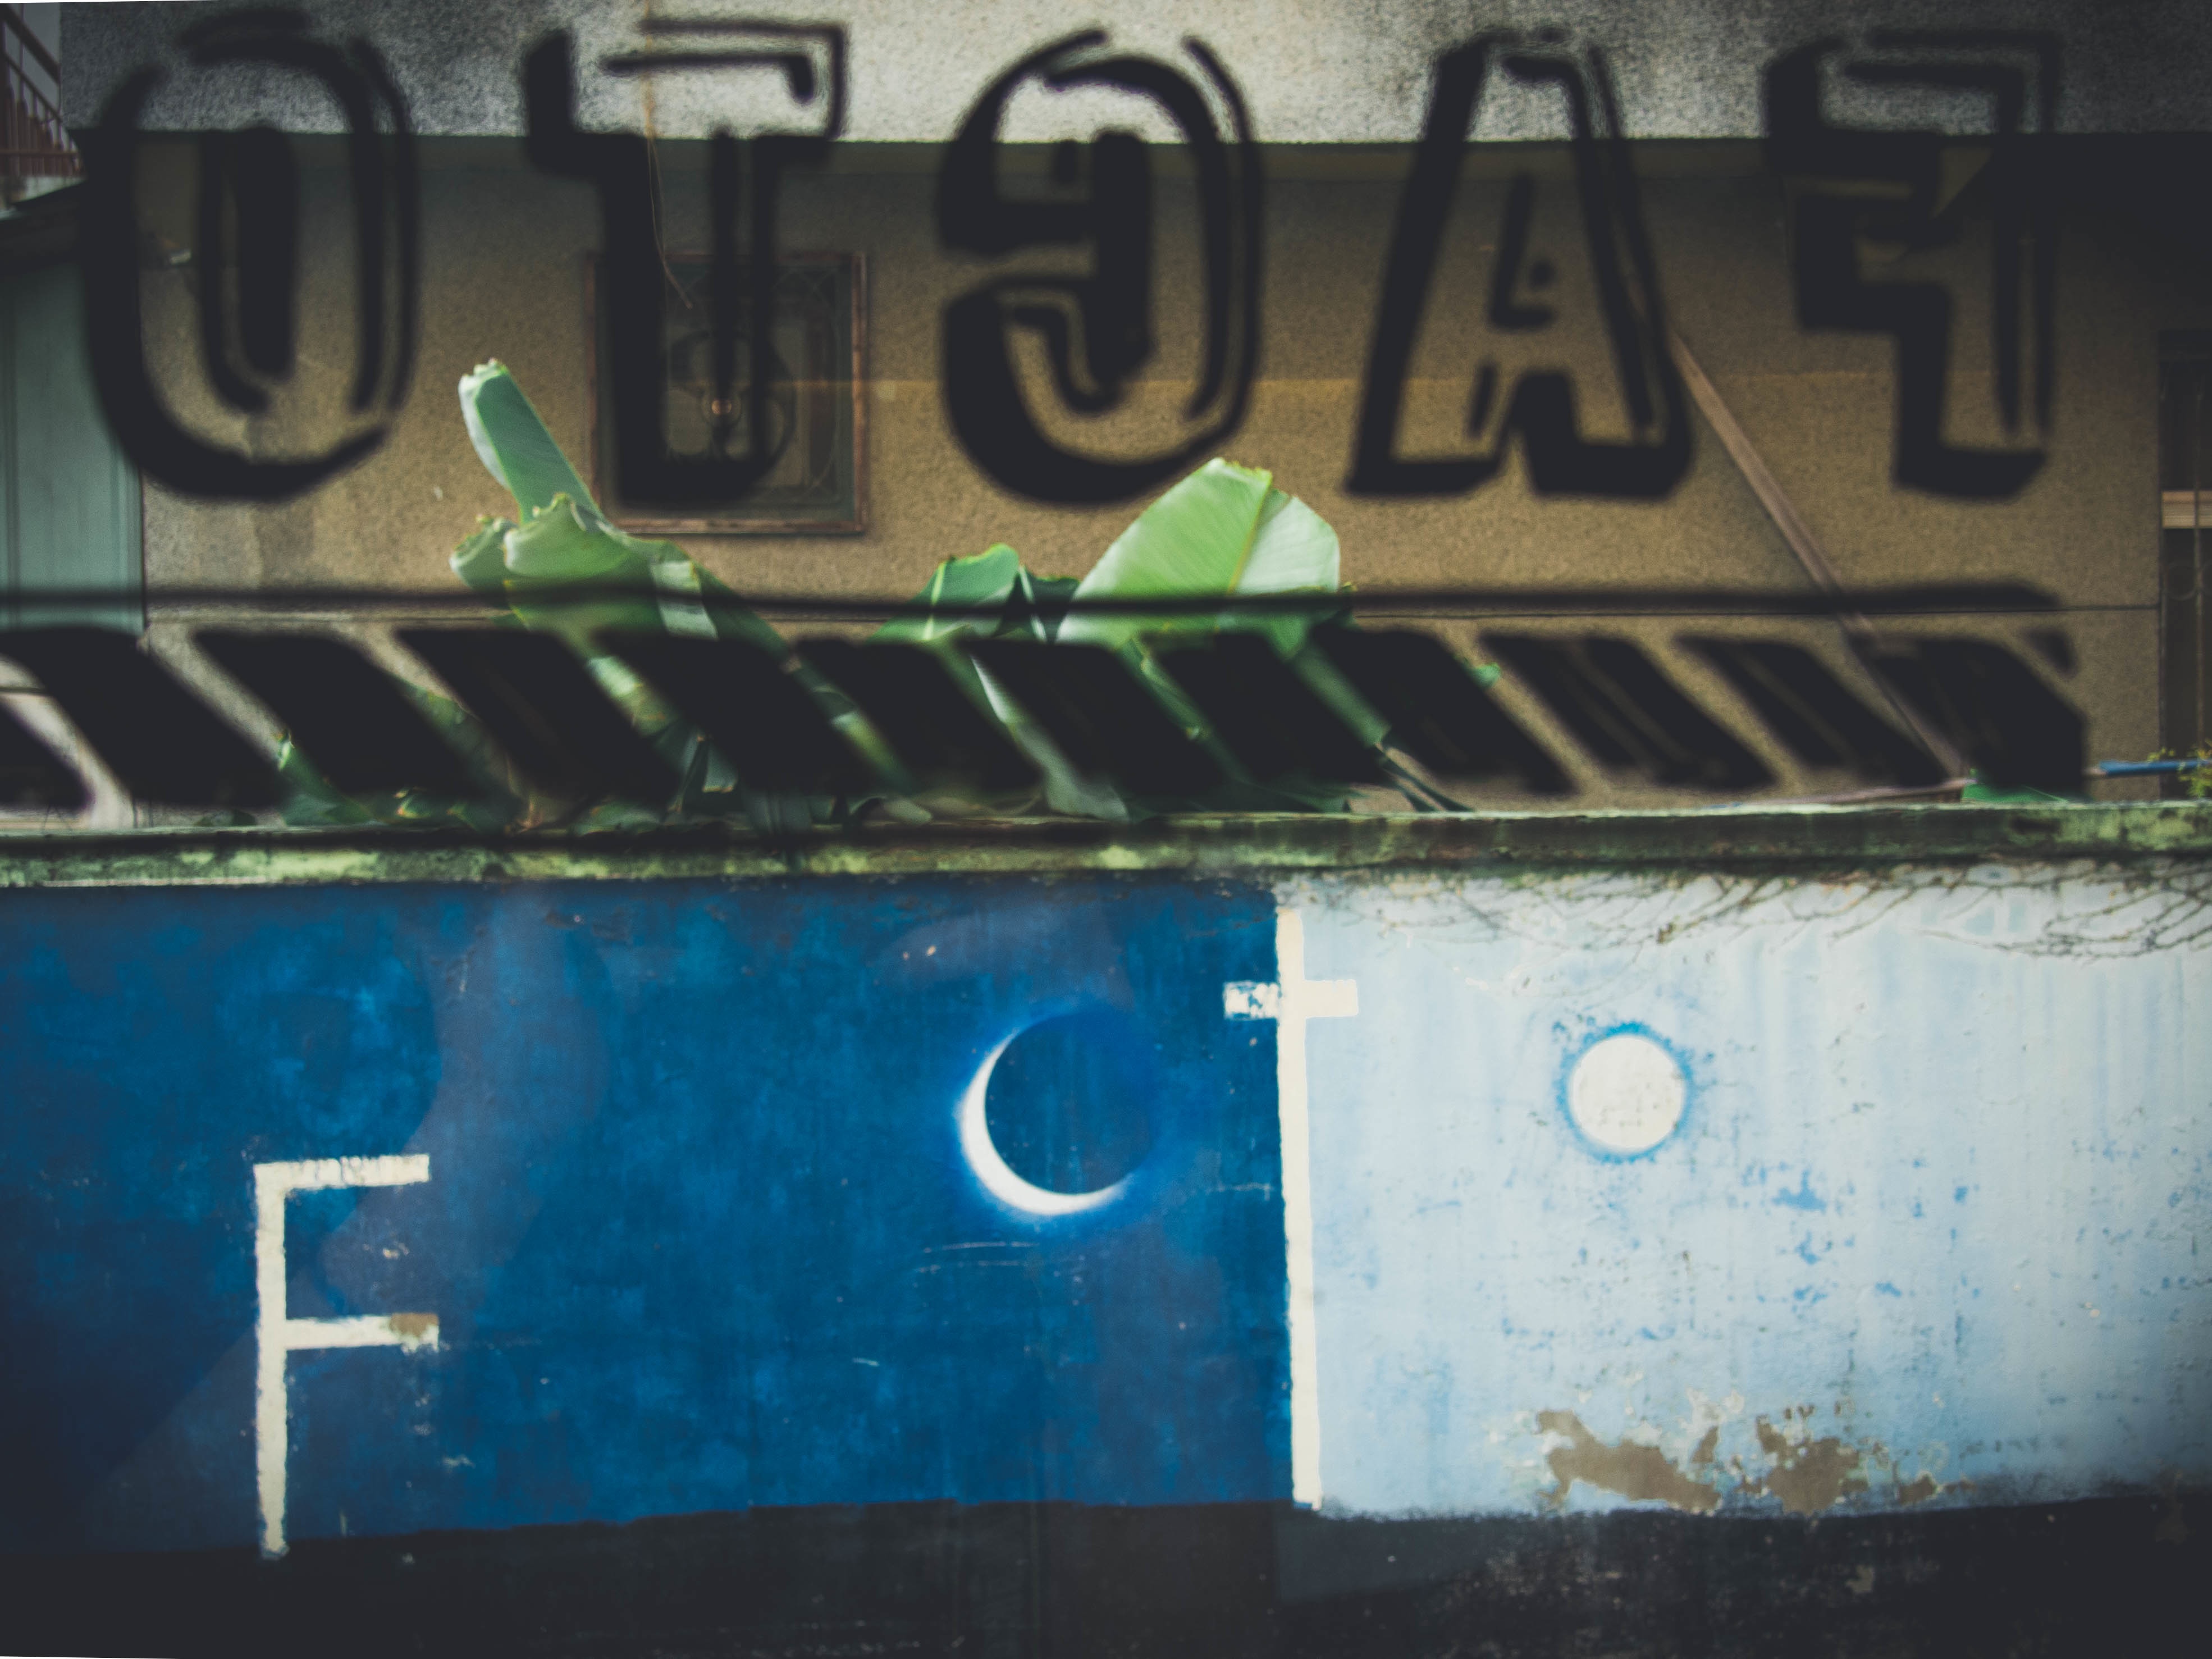
number, wall, green, color, blue, graffiti, art, urban area, personal computer hardware, vehicle registration plate